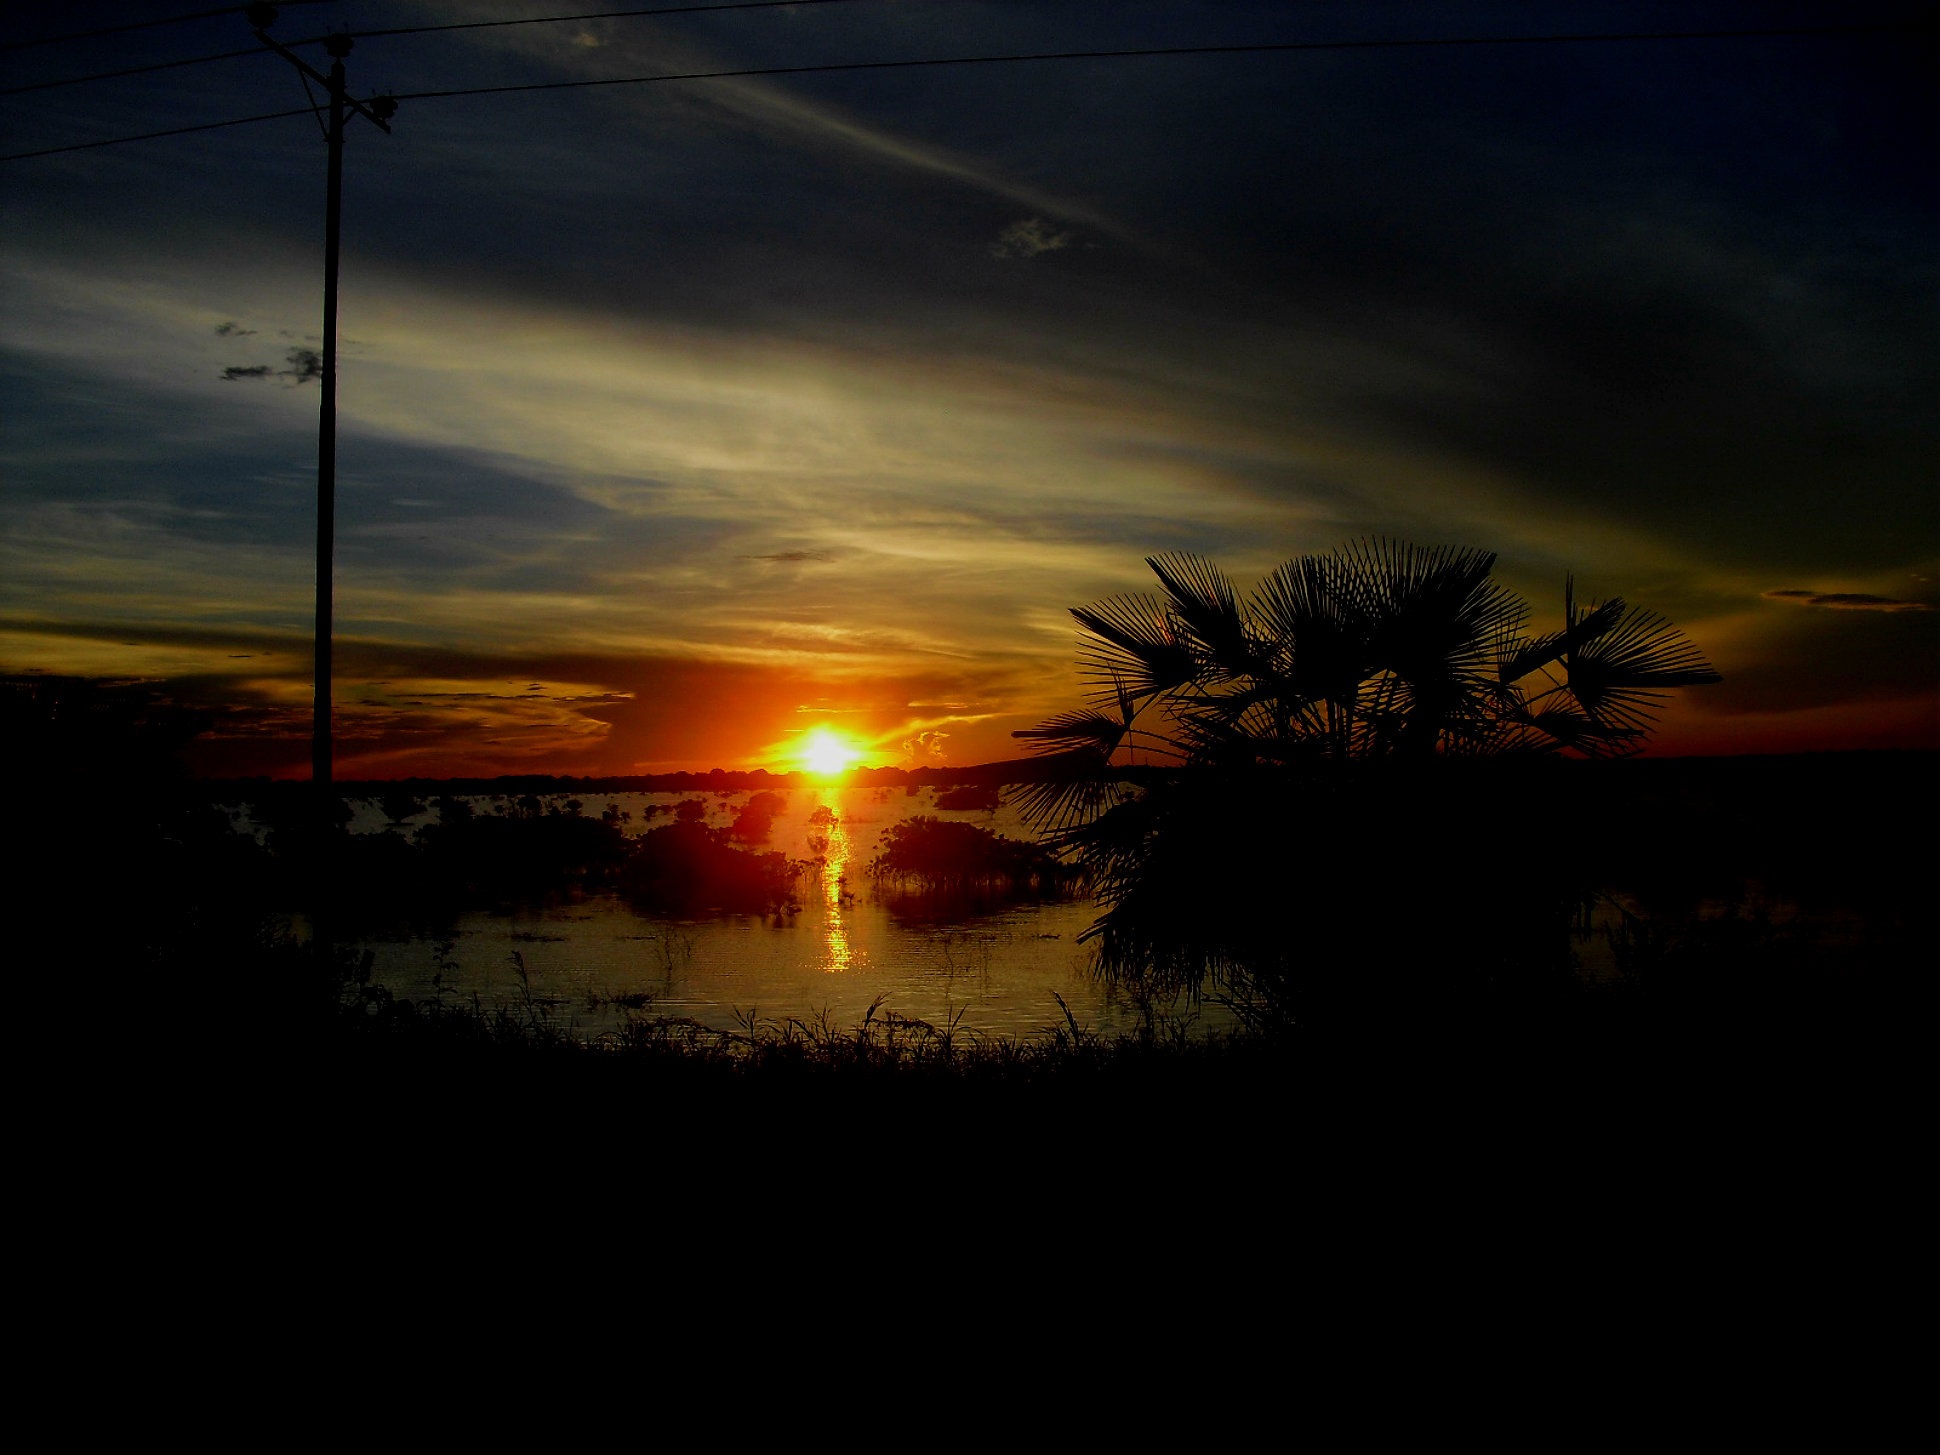
landscape, horizon, light, cloud, sky, sun, sunrise, sunset, night, sunlight, morning, dawn, atmosphere, dusk, evening, reflection, darkness, plain, venezuela, afternoon, afterglow, darken